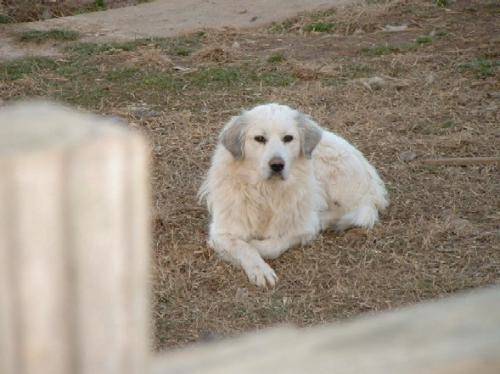
Label: dog